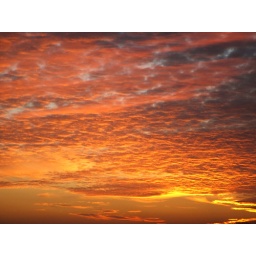
Sunset from bedroom window when I lived in Canterbury